Santes Creus

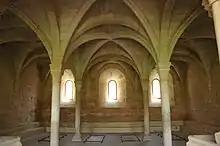
The Chapter House

The chapter house follows the typical design of the Cistercian monasteries, being located in the center of the cloister's eastern wing and separated from the sacristy by the end of the church's transept. The orientation of the room admits the morning light through three windows opening in the eastern wall. The entrance from the cloister is through a Romanesque portal framed on either side by a large mullioned window of equal height, the three openings forming a triple arcade. The hall has a square plan, divided into nine cross vaulted sections by four central columns.